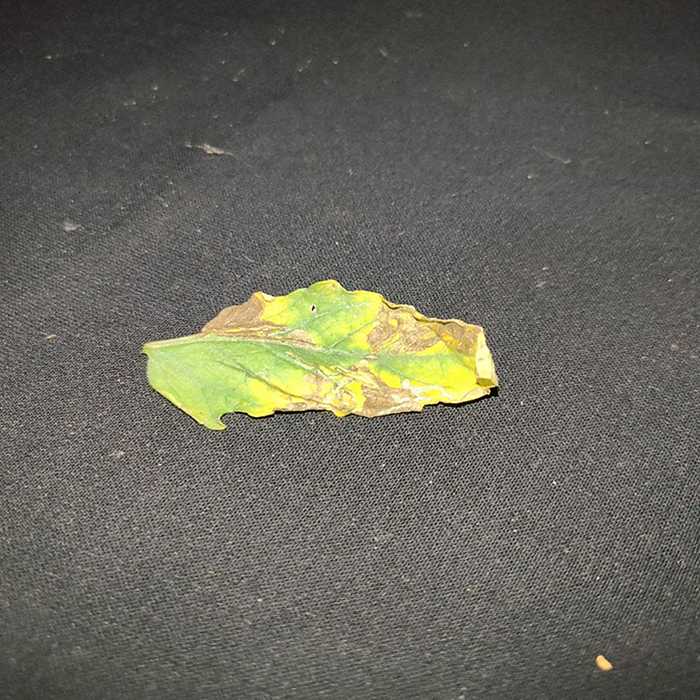
Plant: Tomato
Label: Tomato Bacterial spot